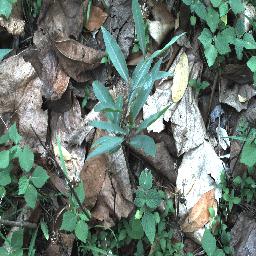
Label: rubber_vine